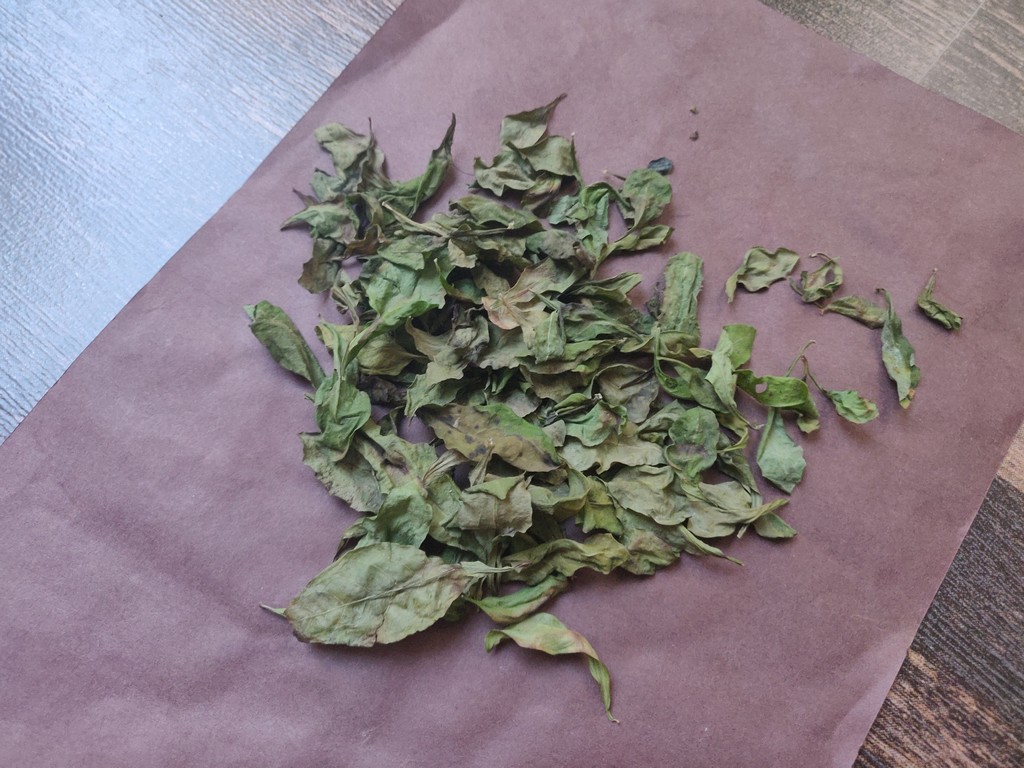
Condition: Dried
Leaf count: multiple
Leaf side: unknown